Dick Jol

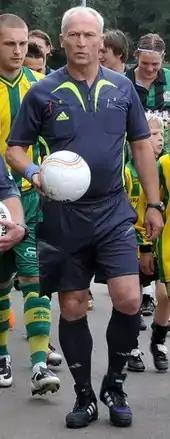
Dick Jol

Dick Jol (born 29 March 1956) is a Dutch former football referee, best known for supervising three matches during the 2000 UEFA European Football Championship held in Belgium and the Netherlands.